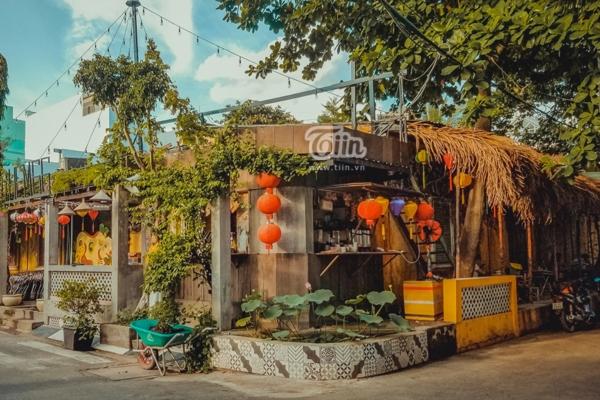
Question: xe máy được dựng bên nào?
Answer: được dựng bên phải